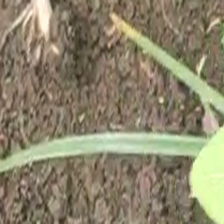
Weed species: Lavhala_(Cyperus_Rotundus)